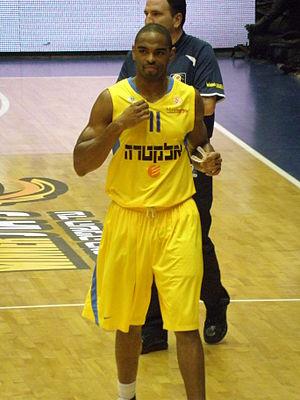
Alan Jeffery Anderson, né le 16 octobre 1982 à Minneapolis, Minnesota, est un joueur américain de basket-ball.